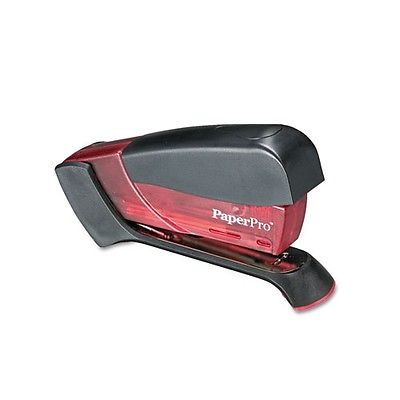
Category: stapler